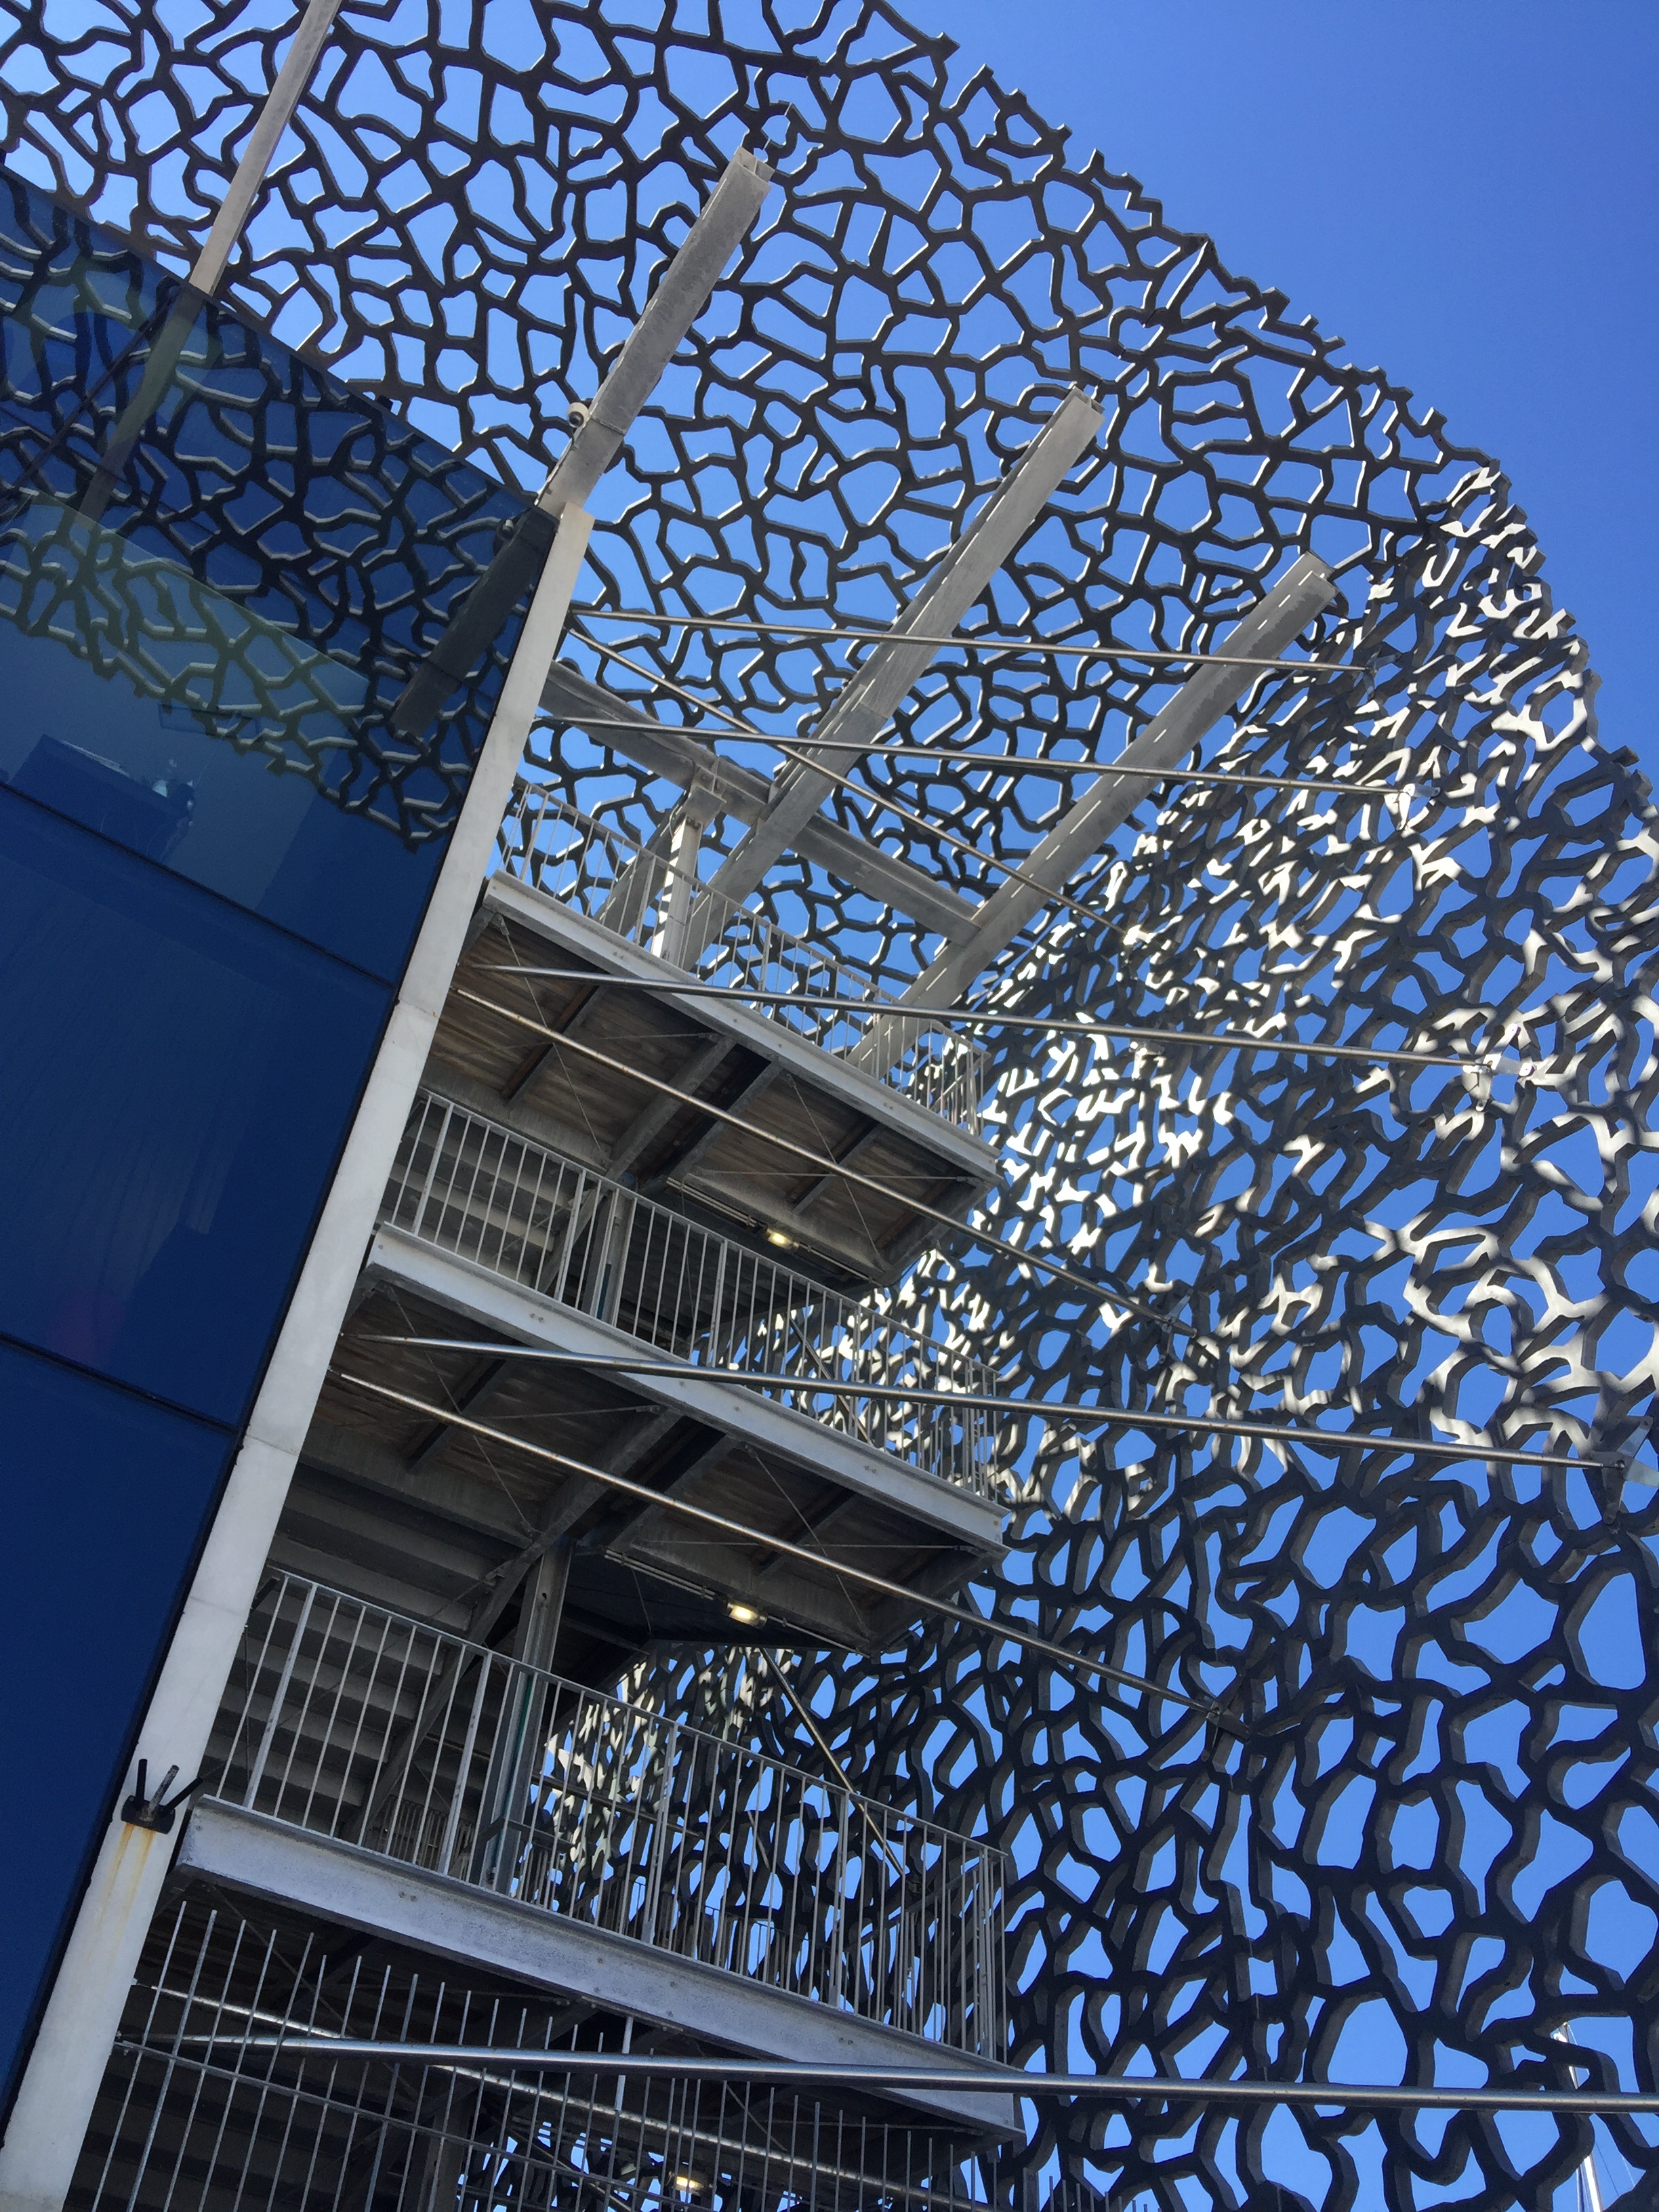
architecture, structure, skyscraper, france, line, reflection, mediterranean, landmark, facade, blue, tourism, stadium, french, design, symmetry, marseille, shape, metropolis